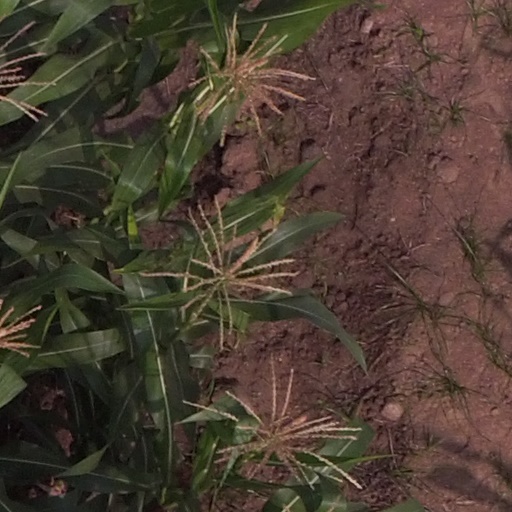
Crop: maize; corn